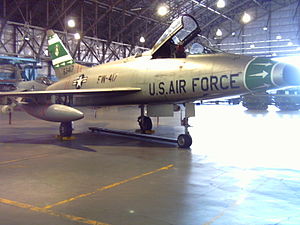
North American F-100 Super Sabre / Operationel historie / Projekt 'High Wire'
F-100D-85-NA, nr. 56-3417, på Wings Over the Rockies Air and Space Museum
North American F-100 Super Sabre var en amerikansk supersonisk jetjager, der gjorde tjeneste ved United States Air Force fra 1954 til 1971 og ved Air National Guard indtil 1979. Det var USAFs første jager, der kunne gennembryde lydmuren under vandret flyvning. F-100 var designet af North American Aviation som en mere højtydende videreudvikling af F-86 Sabre jageren.